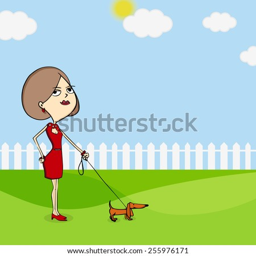
funny cartoon of a lady with her pet dog for celebration .